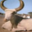
Label: cattle